Joachim (given name)

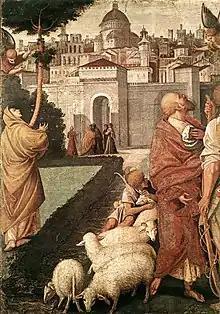
the Annunciation of Saint Anne and Saint Joachim

Joachim is a masculine given name, derived from the Hebrew "Yehoyaqim", meaning "raised by Yahweh".